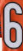
Number: 6